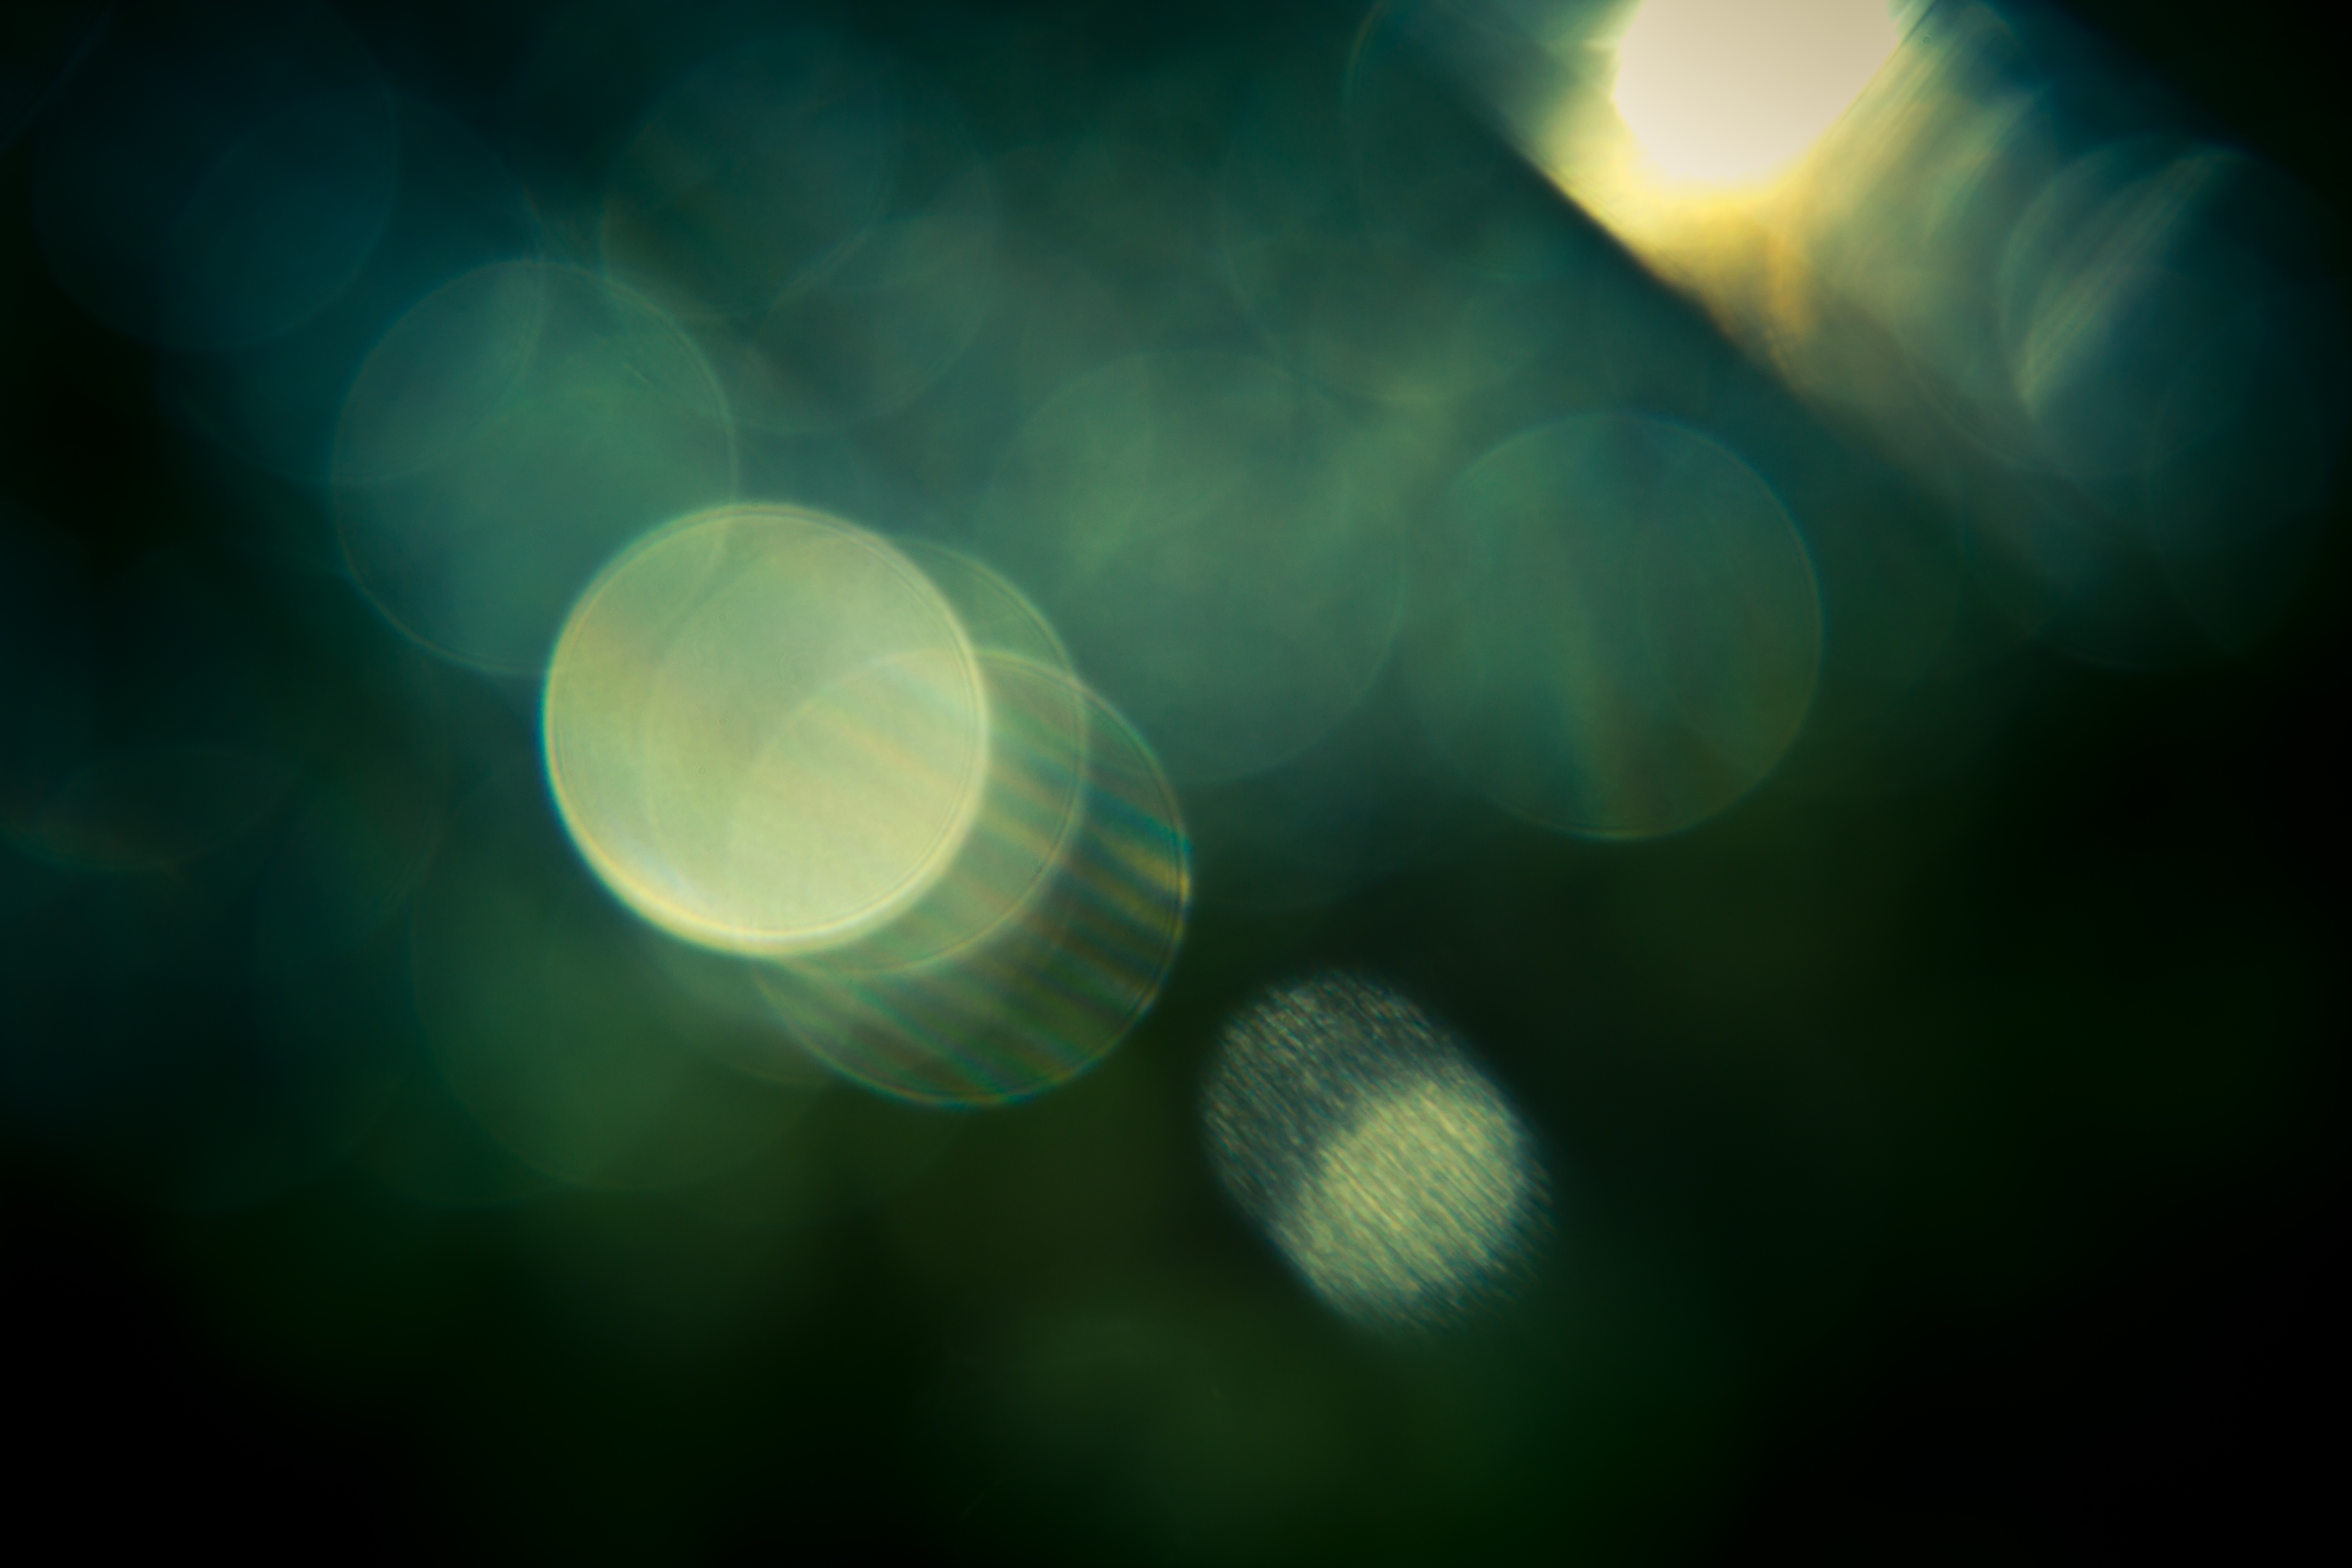
horizon, light, bokeh, camera, sunlight, air, texture, round, film, dark, green, lens, fresh, jellyfish, freedom, circle, invertebrate, lens flare, outdoors, background, effect, macro photography, computer wallpaper